Thomas Arundell, 2nd Baron Arundell of Wardour

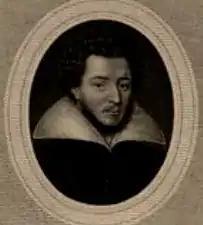
Thomas Arundell, 2nd Baron Arundell of Wardour

Thomas Arundell, 2nd Baron Arundell of Wardour ( – 19 May 1643) was an English nobleman son of Thomas Arundell, 1st Baron Arundell of Wardour and Lady Mary Wriothesley.